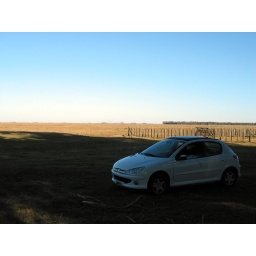
rental car in the last pasture